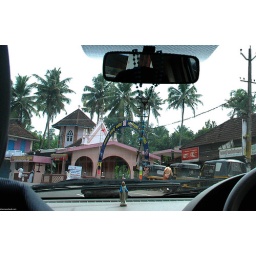
Driving from Kochin on the coast to Munnar in the mountains